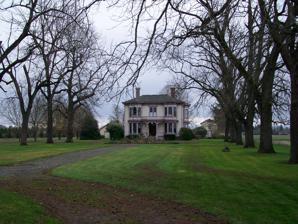
Building: William Barlow House
Country: United States of America
Year built: 1885
Historic house in Oregon, United States United States historic place William Barlow House U.S. National Register of Historic Places Barlow House near Barlow, Oregon Show map of Oregon Show map of the United States Nearest city Canby, Oregon Coordinates 45°15′00″N 122°43′13″W / 45.24989°N 122.72039°W / 45.24989; -122.72039 Area 3 acres (1.2 ha) Built 1885 Architectural style High Victorian Italianate NRHP reference No. 77001098 Added to NRHP February 15, 1977 William Barlow William Barlow House (or Barlow House ) is a historic building in Clackamas County , Oregon , United States. Barlow House was home to William Barlow , namesake of the city of Barlow and son of Samuel K. Barlow , who built the Barlow Road .  The house is located south of Barlow , between Canby and Aurora on 99E .  It was built in an Italianate style in 1885, and listed on the National Register of Historic Places on February 15, 1977. It now operates as a privately owned museum and is open by appointment. References